List of Caribbean-related topics

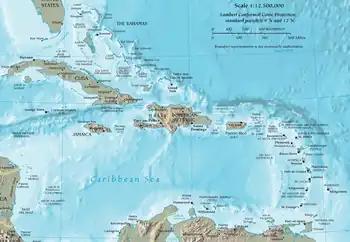

This is a outline of topics related to the Caribbean region. Links to outlines and indexes of countries in the Caribbean region are also provided. The Caribbean (also ; ; Papiamento: ) is a region of the Americas that comprises the Caribbean Sea, its surrounding coasts, and its islands (some of which lie within the Caribbean Sea and some of which lie on the edge of the Caribbean Sea where it borders the North Atlantic Ocean). The region lies southeast of the Gulf of Mexico and of the North American mainland, east of Central America, and north of South America.